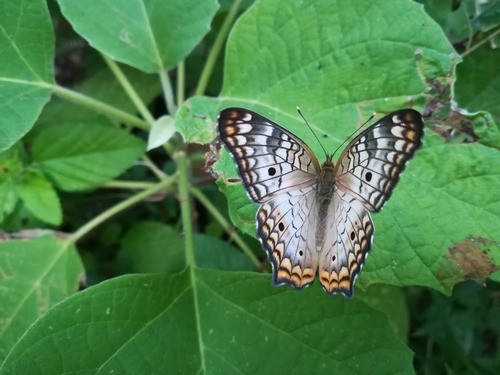
Scientific name: Anartia jatrophae
Common name: White peacock
Family: Nymphalidae
Order: Lepidoptera
Pollinator type: Primary pollinator
Habitat: Gardens, parks, and open areas
Geographic range: Southern United States to Argentina
Conservation status: Least Concern